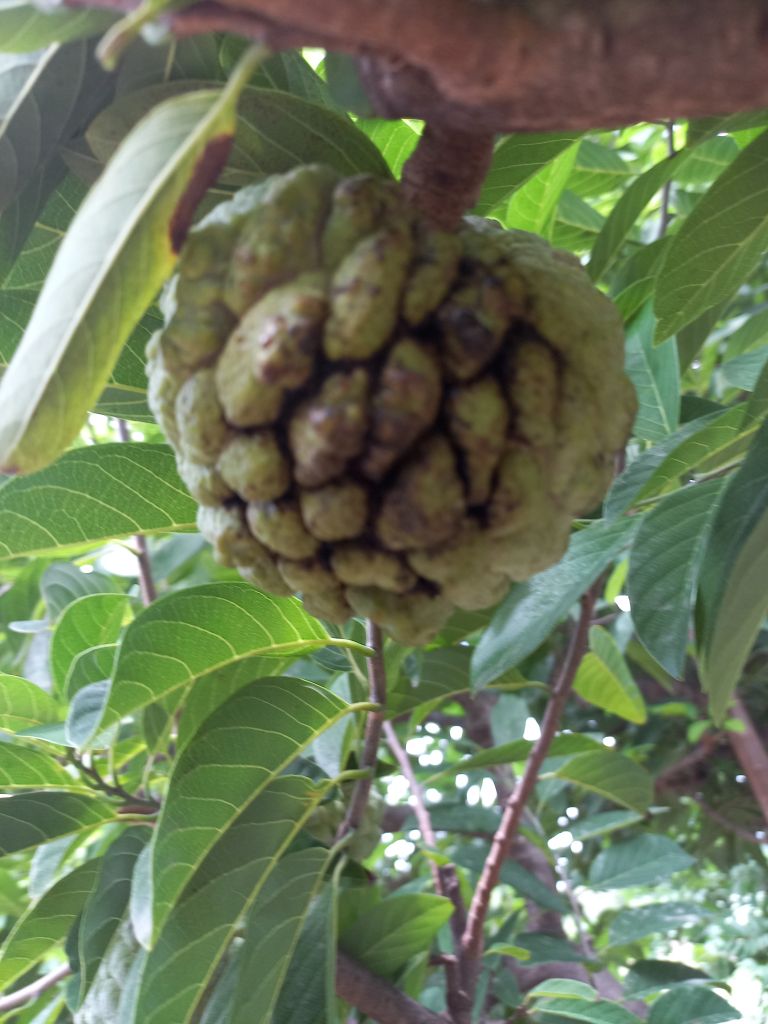
Disease label: Athracnose